Metz Citadel

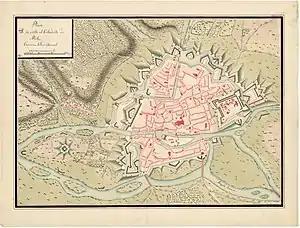
Plan of the city of Metz with the citadel and outer fortifications, ca. 1726

The Metz Citadel was a fort built at Metz, northeast France in the second half of the 16th century.